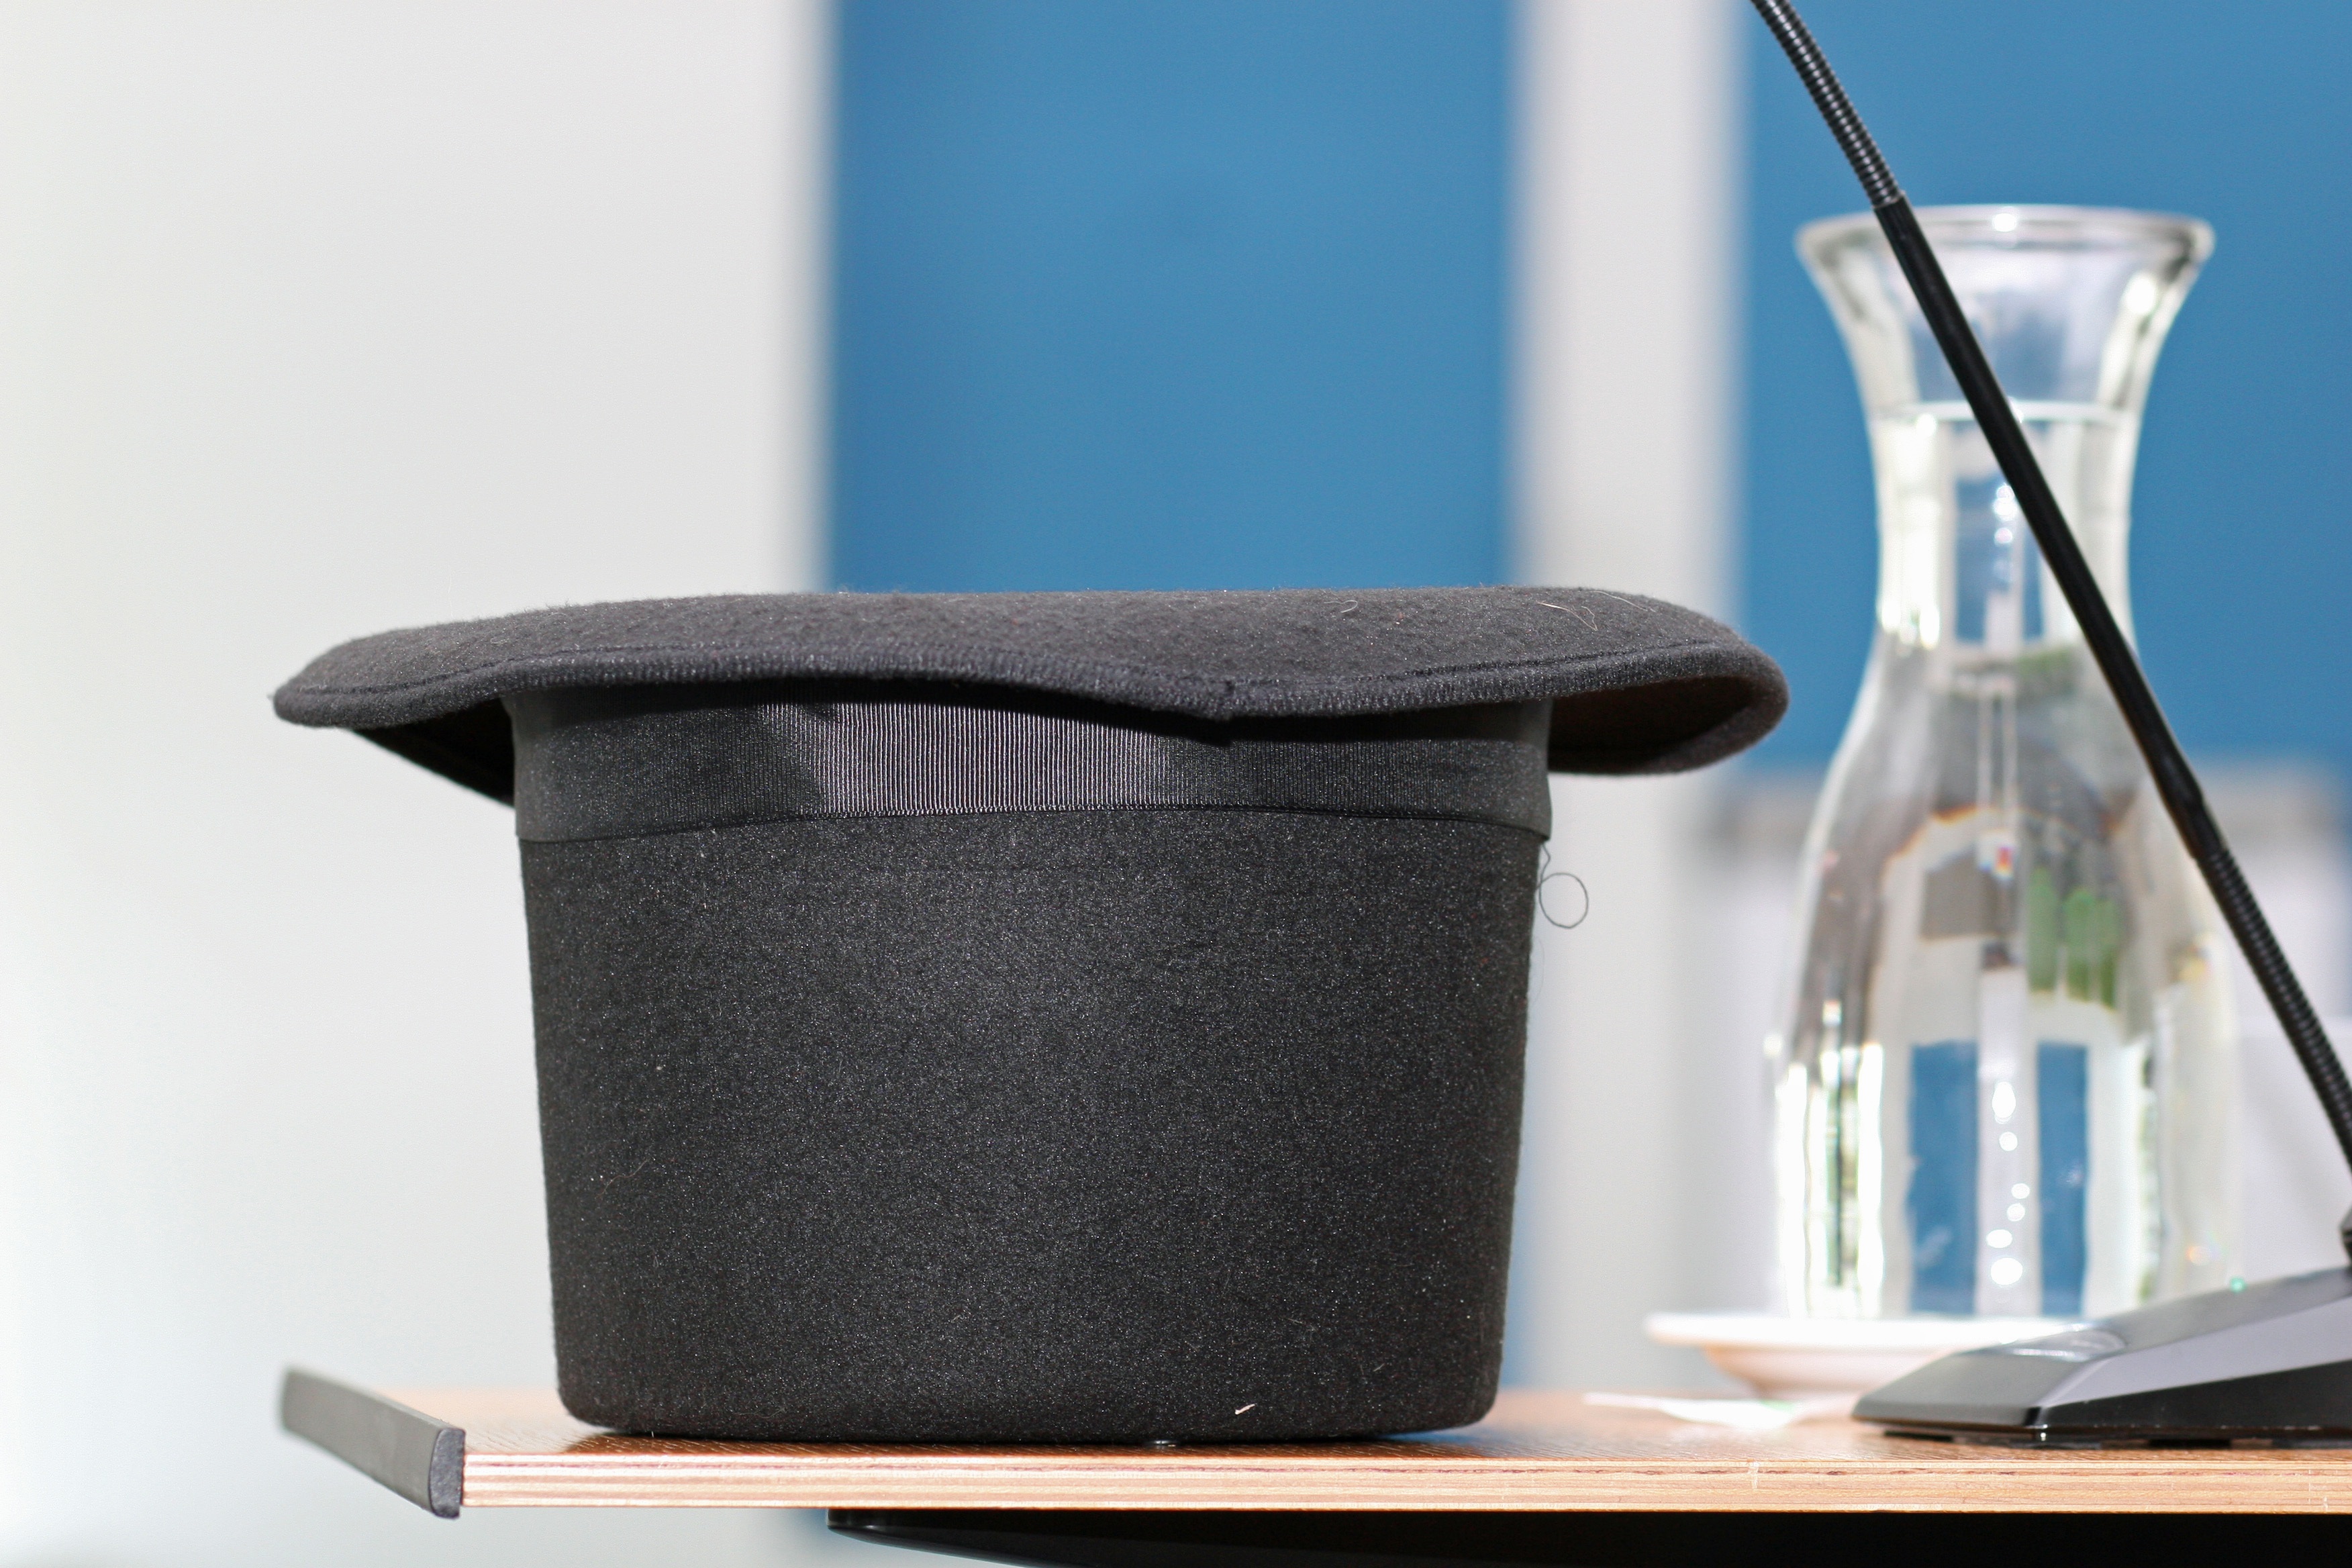
water, microphone, hat, blue, furniture, product, flowerpot, conference, magician, black hat, man made object, tall hat